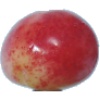
Label: cherry_rainier